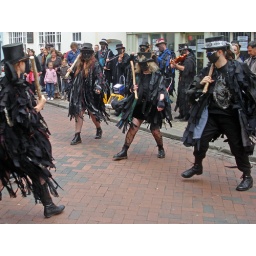
The Rochester Sweeps Festival - any excuse to dress up, black up and dance in the streets